Stax Ltd.

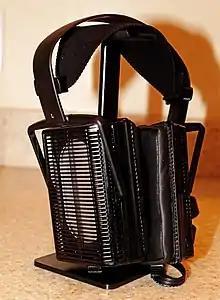
STAX SR-L300

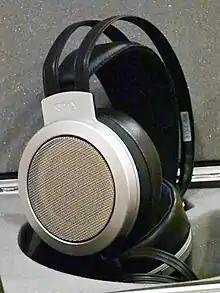
STAX SR-007A

Four current models of earspeaker are based upon Stax’s classic “Lambda” design. These are the SR-L300, SR-L300 Limited, SR-L500 and SR-L700.